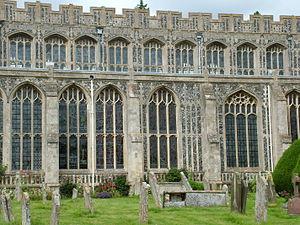
En architecture, l’appareil anglais est un remplage consistant en une combinaison décorative de silex et de parpaings. Lorsque les parpaings forment le bossage d'un appareil en silex, le terme utilisé en anglais est proudwork.